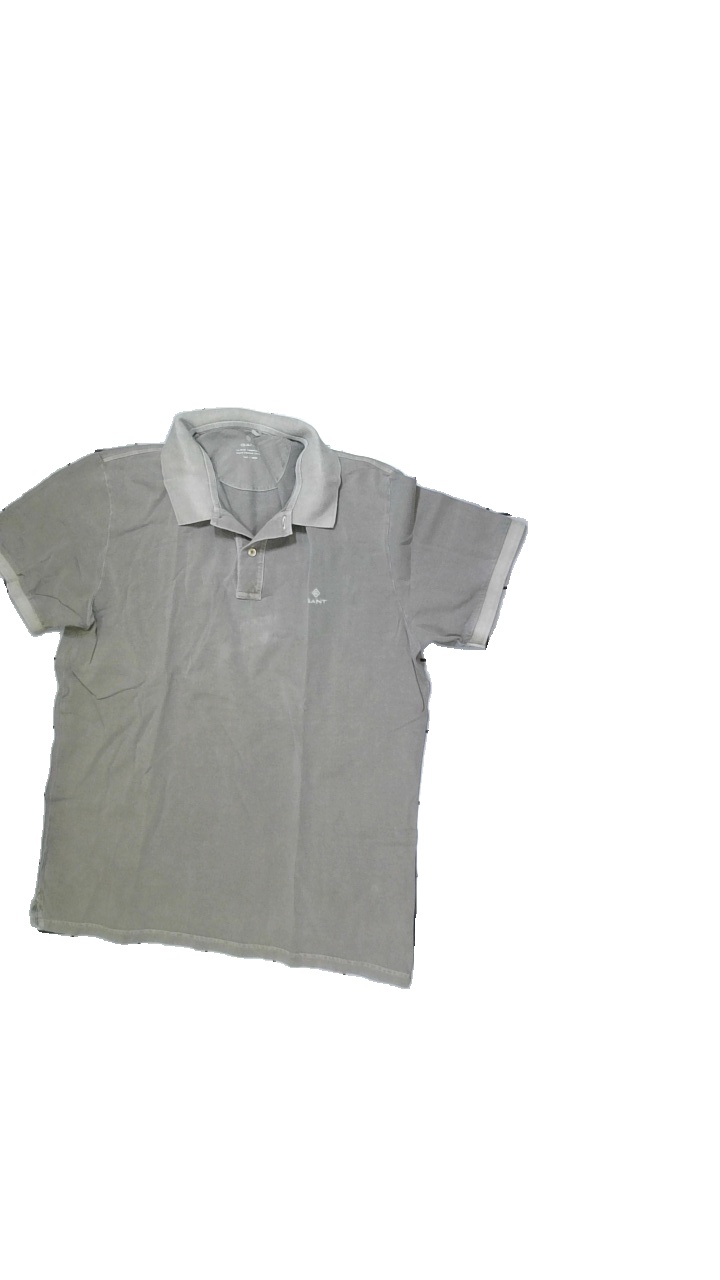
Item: T-shirt (Men)
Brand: Gant
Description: Gren t-shirt with collar
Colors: Green
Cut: Regular
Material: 100% Cotton
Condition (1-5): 2
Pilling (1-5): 5
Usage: Recycle
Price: <50